Military parade

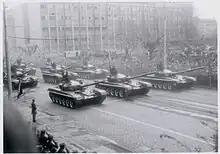
A parade of tanks of the ČSLA in Prague on Victory Day, 9 May 1985

A military parade is a formation of soldiers whose movement is restricted by close-order manoeuvering known as drilling or marching. The terminology comes from the tradition of close order formation combat, in which soldiers were held in very strict formations as to maximise their combat effectiveness. Formation combat was used as an alternative to melee combat, and required strict discipline in the ranks and competent officers. Close order formation combat has been phased out by advances in military equipment and tactic, and modern infantry now use skirmish formation and order. However, foot drill is an important part of military education and training to instill pride and discipline among personnel.